Saunders County Courthouse

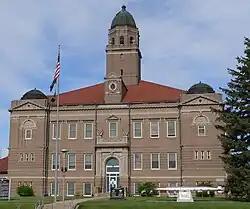
The courthouse in 2010

The Saunders County Courthouse is a historic building in Wahoo, Nebraska, and the courthouse of Saunders County, Nebraska. It was built in 1904, and it was designed in the Renaissance Revival style by Fisher & Lawrie, an architectural firm based in Omaha. Architectural finishes include "Ornate, rich, dark woodwork (pediments with dentils, fluted Corinthian pilasters, paneling), stained glass (stylized organic patterns and geometric shapes), plasterwork (swags and wreaths, beams, dentils, acanthus consoles, moulding, Ionic capitals), marble in two colors (wainscoting, mopboard, stair treads), floor tile (in halls, of an elaborate pattern in six colors), brass newels (with urns and Ionic capitals)." It has been listed on the National Register of Historic Places since January 10, 1990.